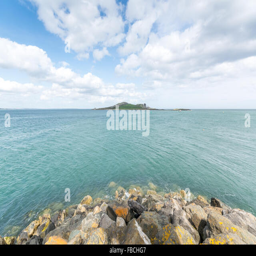
looking across to island from the fishing port